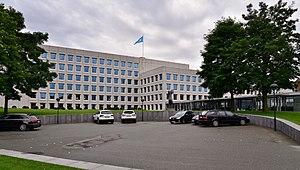
A.P. Møller-Mærsk est un grand armateur opérant partout à travers le monde, et la plus grande entreprise du Danemark. Connu aussi sous le simple nom de Mærsk, le groupe est présent dans le transport maritime avec Maersk Line, première compagnie maritime et plus grand armateur de porte-conteneurs du monde. Le groupe est également actif dans les domaines de la construction navale, de la prospection pétrolière et gazière, du commerce de détail, du transport aérien avec Maersk Air, et dans d'autres activités industrielles.